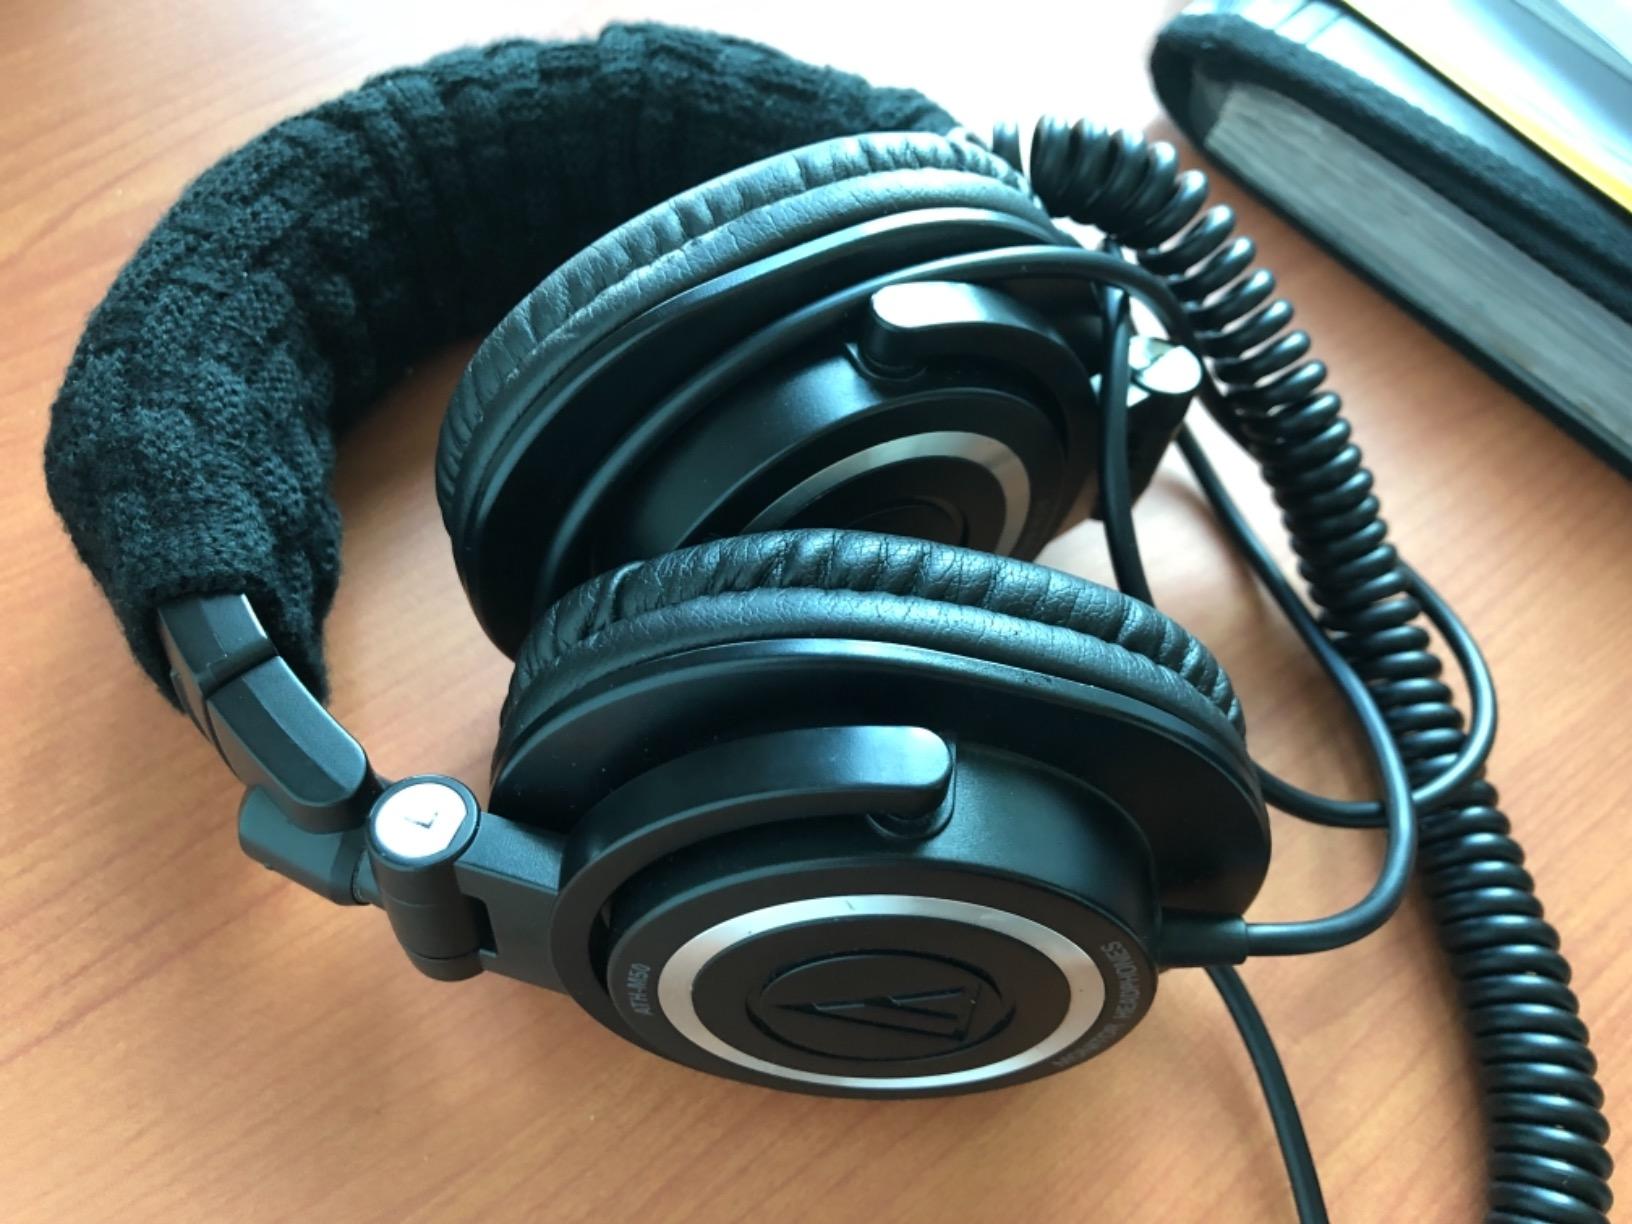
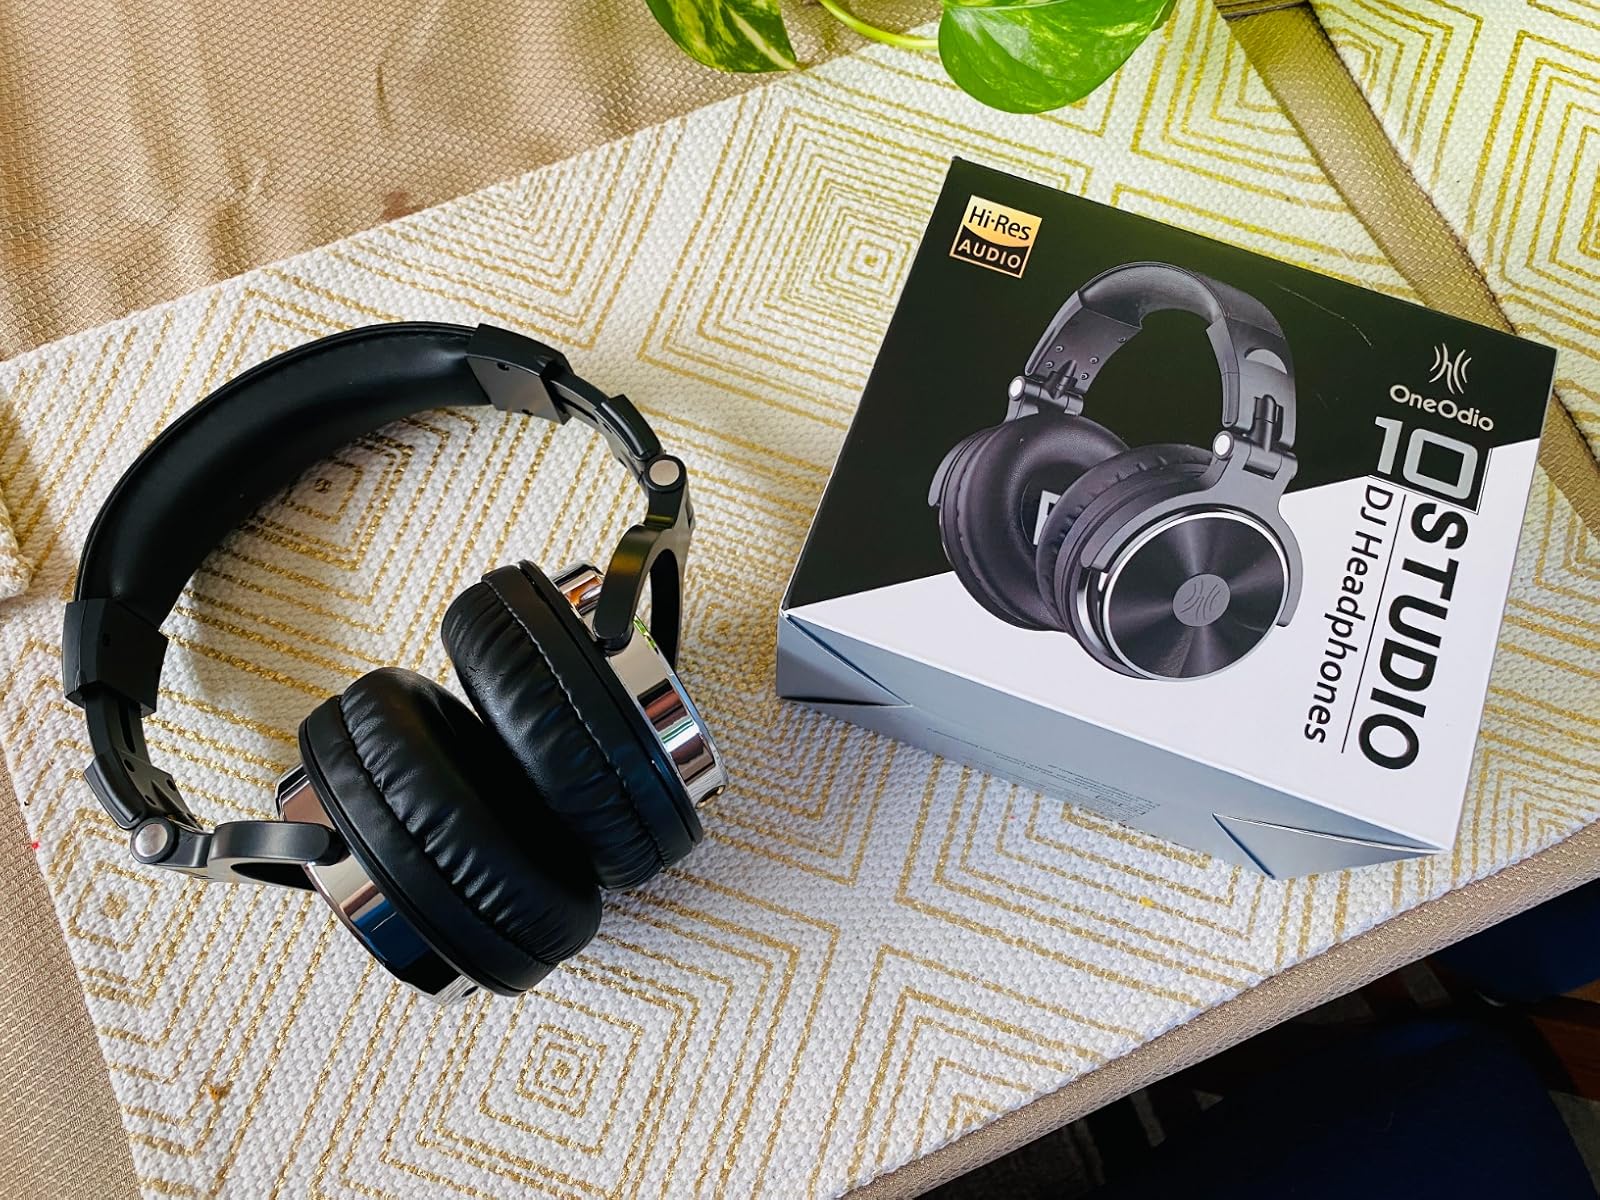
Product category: headphones
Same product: no